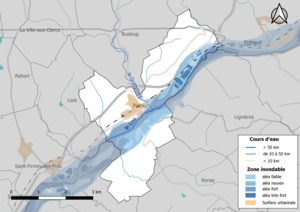
Carte des zones inondables de la commune de fr:Pezou (France).
Pezou est une commune française située dans le département de Loir-et-Cher, en région Centre-Val de Loire.